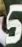
Number: 5